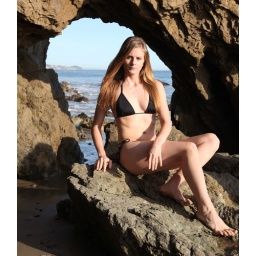
Photoshoot of a pretty model with long blonde hair and blue eyes in a black bikini.